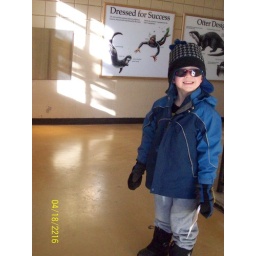
Smiley bear in the otter house